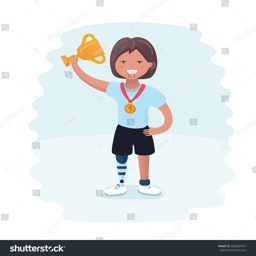
cartoon illustration of disable young happy girl have prosthetic leg holding in his hand a winner and first place medal .